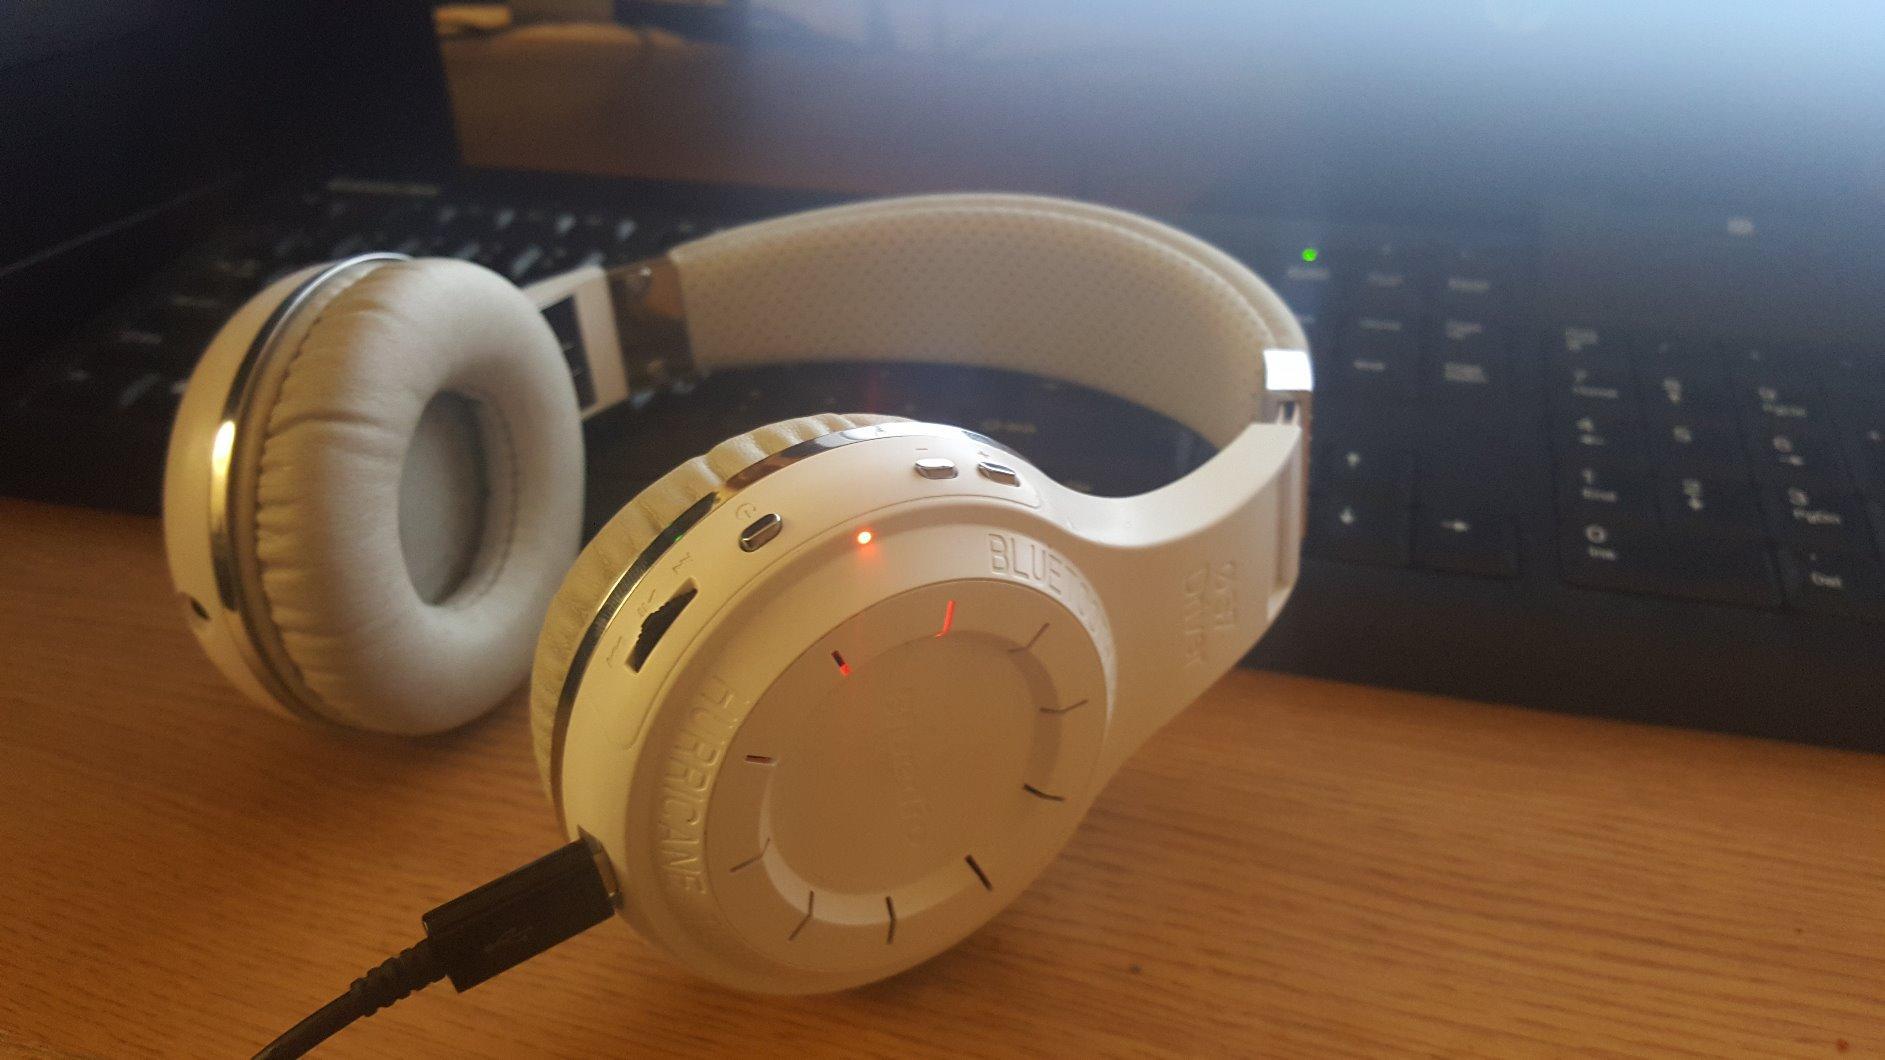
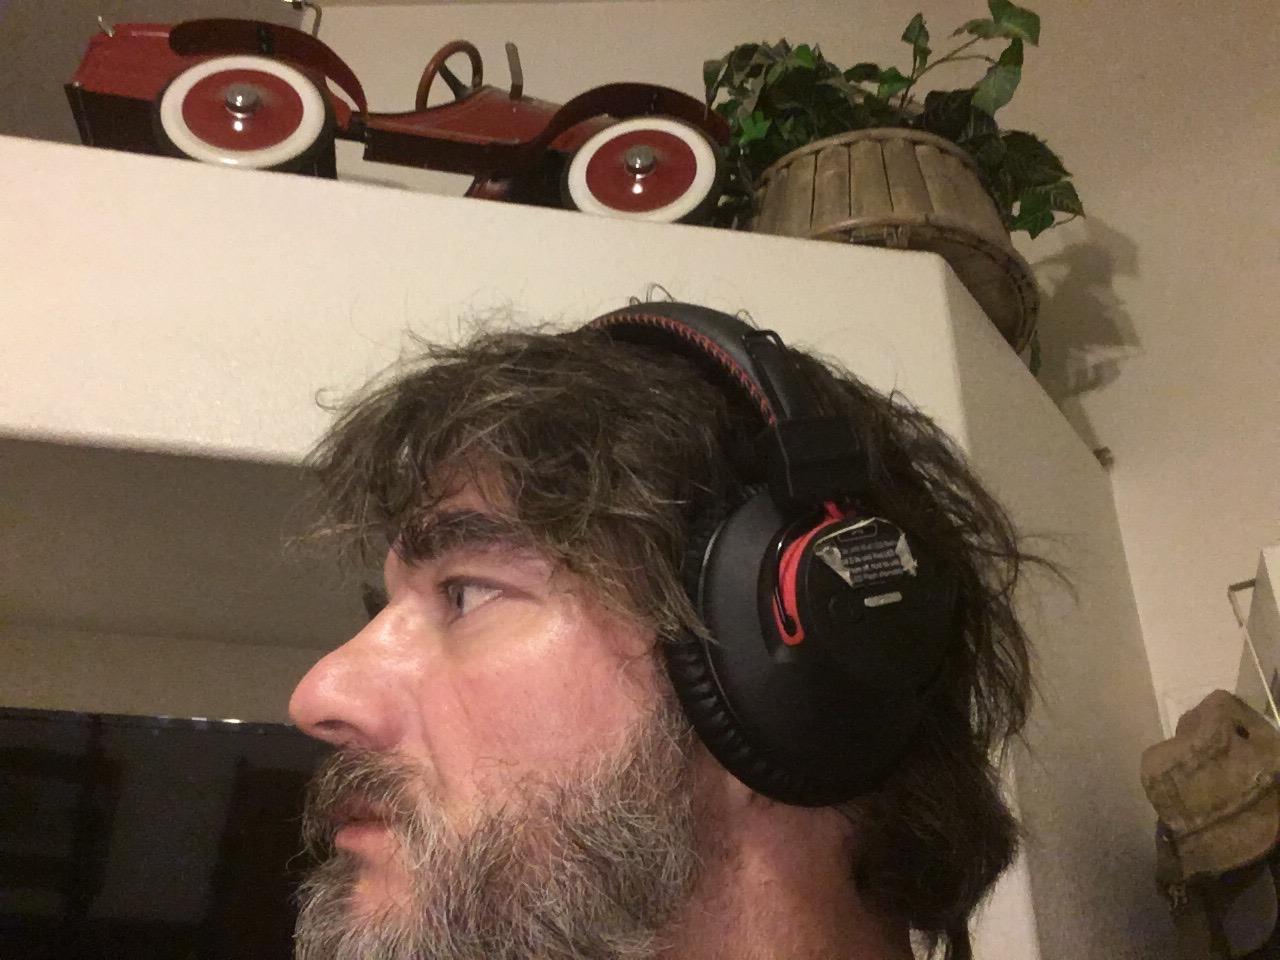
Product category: headphones
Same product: no